Missouri Fox Trotter

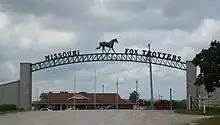
Entrance to the Missouri Fox Trotter showground north of Ava, Missouri

The Missouri Fox Trotter was developed from equine stock, including gaited horses, brought to Missouri by settlers from Tennessee, Kentucky and Virginia. Breeds that contributed to the Fox Trotter included the Arabian, Morgan, American Saddlebred, Tennessee Walking Horse and Standardbred. By the time of Missouri's statehood in 1821, the horses of the state were known for their unique gait, which was useful in the rocky terrain of the Ozark Mountains. The breed became popular with cattlemen for their smooth gaits and ability to work with cattle. In 1948, the Missouri Fox Trotting Horse Breed Association (MFTHBA) was founded in Ava, Missouri, with an open stud book that registered all horses with the fox trot gait and other specified physical characteristics. The first Fox Trotters were exported to Europe in the 1950s, when the Queen of the United Kingdom imported several palomino-colored horses.